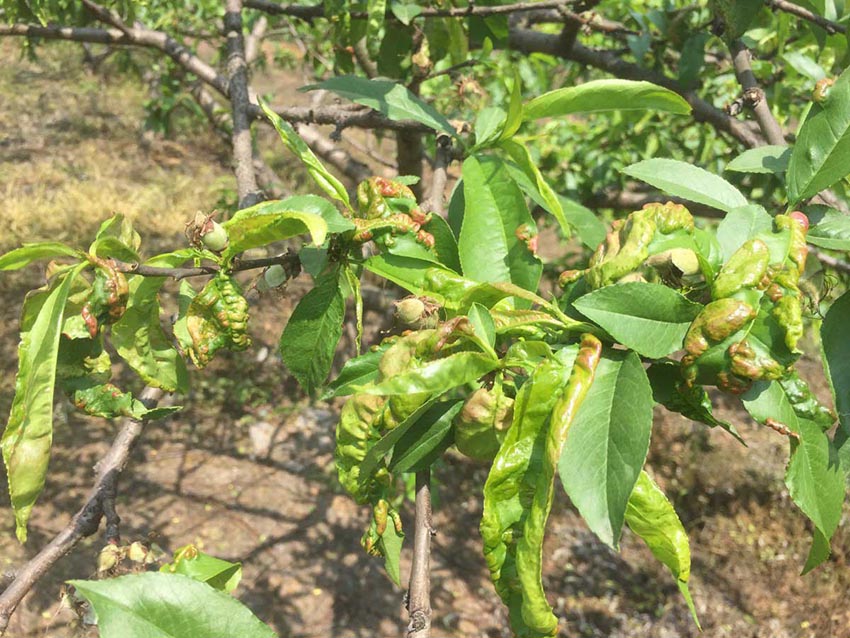
Plant: Peach
Disease: peach leaf curl